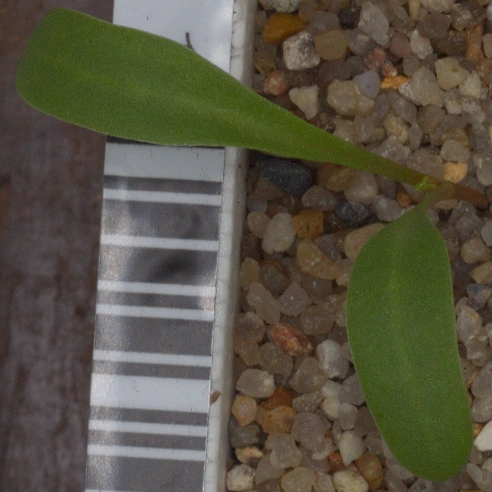
Label: sugar_beet